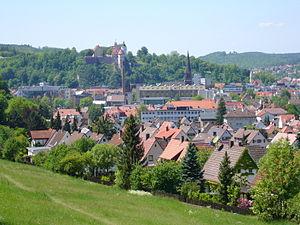
Heidenheim est une ville du Wurtemberg, en Allemagne. Elle est située à la frontière entre le Bade-Wurtemberg et la Bavière, à environ 17 km au sud d'Aalen et à 33 km au nord d'Ulm. La rivière Brenz traverse la ville. Le château Hellenstein trône sur la ville.